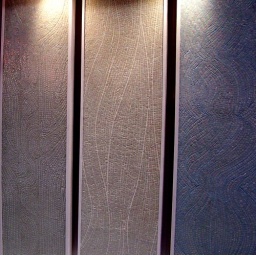
Hakatai introduced glass mosaics on 2 foot by 8 foot panels that flow like water